Question: Please indicate a possible affordance area of fork that can be used for holding
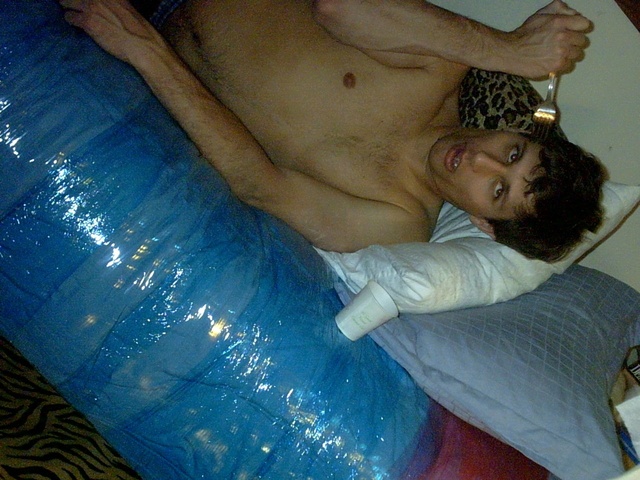
Answer: [541.466, 7.269, 562.375, 104.542]